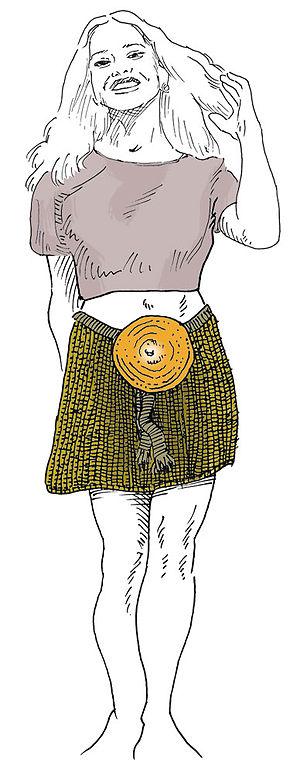
La fille d’Egtved est une jeune femme qui vivait au début de l’âge du bronze danois, morte vers 1370 av. J.-C. à un âge compris entre 16 et 18 ans, dont le corps momifié a été retrouvé dans les environs d'Egtved, au Jutland.